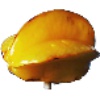
Label: Carambula 1